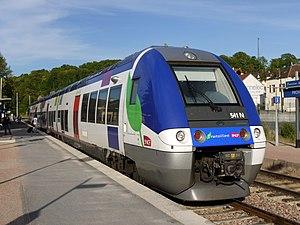
Automotrice bi-mode (électrique et diesel) de type B82500 (B 82541/542) en gare de Provins, Seine et Marne, France
Transilien est le nom du réseau de trains de banlieue de SNCF Voyageurs desservant principalement les gares d'Île-de-France. La zone couverte ne correspond pas exactement aux limites administratives de la région : les trains desservent aussi plusieurs gares situées en Normandie, dans les Hauts-de-France et en région Centre-Val de Loire. A contrario, quelques gares situées aux marges de la région ne sont pas desservies par le réseau, mais uniquement par les trains express régionaux des régions voisines. Il est l'héritier des trains de banlieue qui existaient depuis la fin du XIXᵉ siècle.